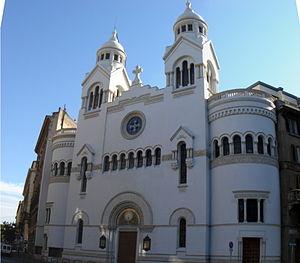
La Piazza Cavour est une place de Rome, située entre la piazza Adriana et la via Triboniano, dans le quartier de Prati.